Yorozuya Kinnosuke

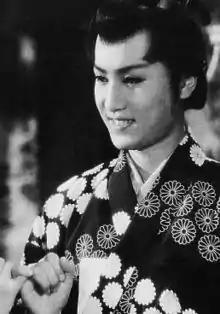
Kinnosuke as Kikumaru in Fuefuki Dōji

(November 20, 1932 – March 10, 1997) was a Japanese kabuki actor. Born , son of kabuki actor Nakamura Tokizō III, he entered kabuki and became the first in the kabuki tradition to take the name Nakamura Kinnosuke. He took on his guild name ("yagō") Yorozuya as his surname in 1971.